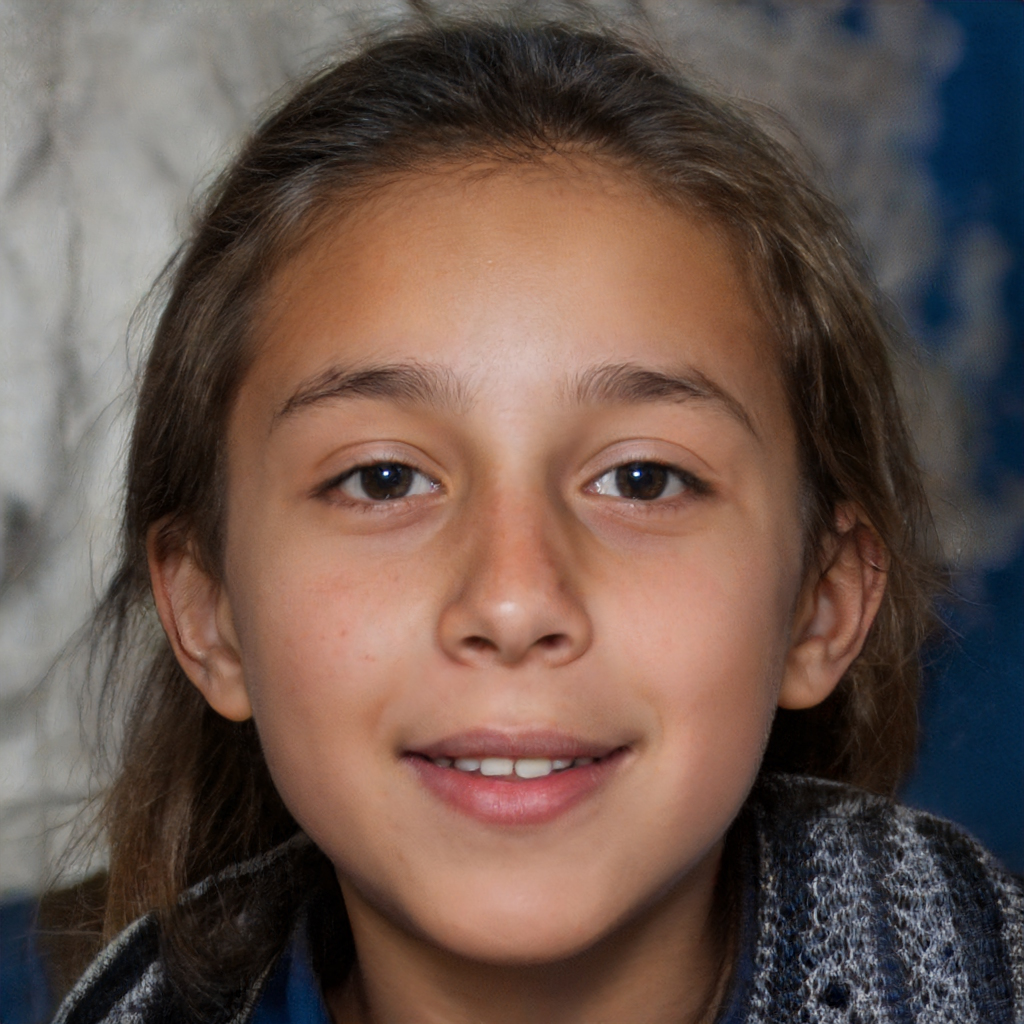
Label: No Watermark